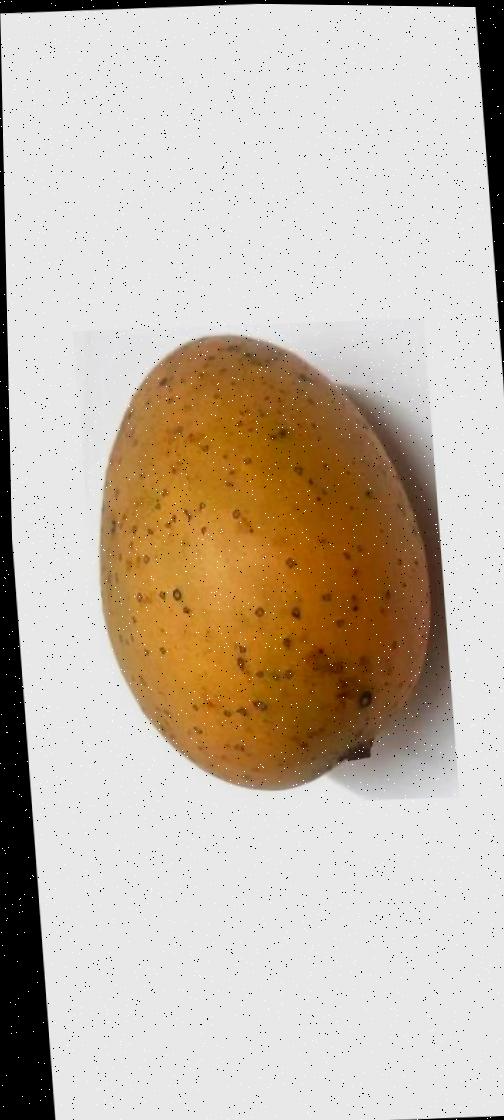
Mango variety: Gourmoti